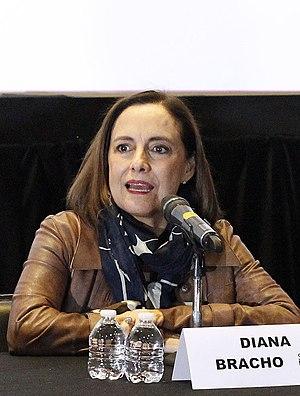
Diana Bracho Bordes, née à Mexico, au Mexique, est une actrice mexicaine.